History of Norsk Data

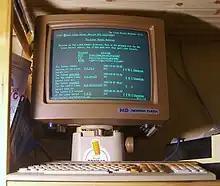
Norsk Data was a major customer of Tandberg Data's TDV-2215 terminals, as they were bundled with ND minicomputers

By December 1978, one of the cornerstones, Tandberg, filed for bankruptcy. The company was split up and Norsk Data became one of the shareholders, although the computer division, Tandberg Data, was separated out from the main company and bailed out by Siemens and the Norwegian state. Siemens had been a major customer of Tandberg computer equipment and featured one Tandberg model in its office computing range.